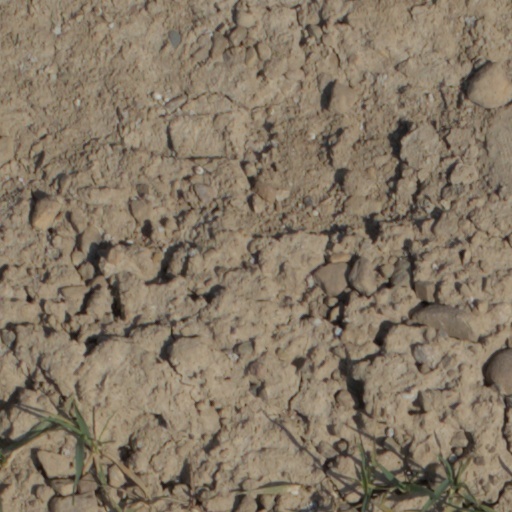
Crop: wheat